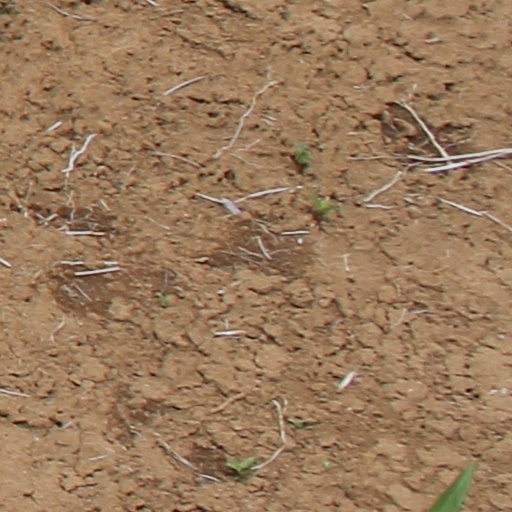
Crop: wheat